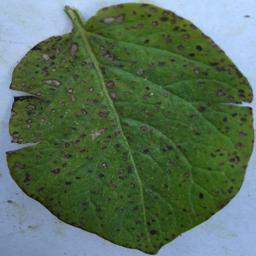
Etiqueta: Tizon_Temprano